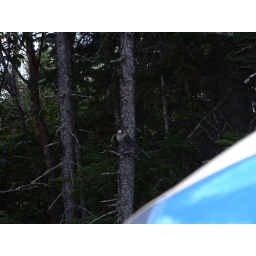
There were about 6 of the birds around our camp, we looked it up, they're gray jays.